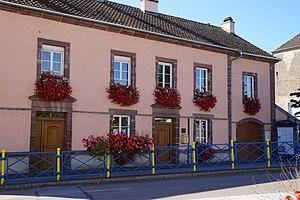
La mairie de Magnoncourt.
Magnoncourt est une commune française située dans le département de la Haute-Saône, en région Bourgogne-Franche-Comté.